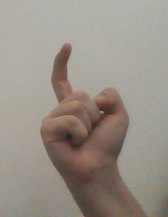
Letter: ra